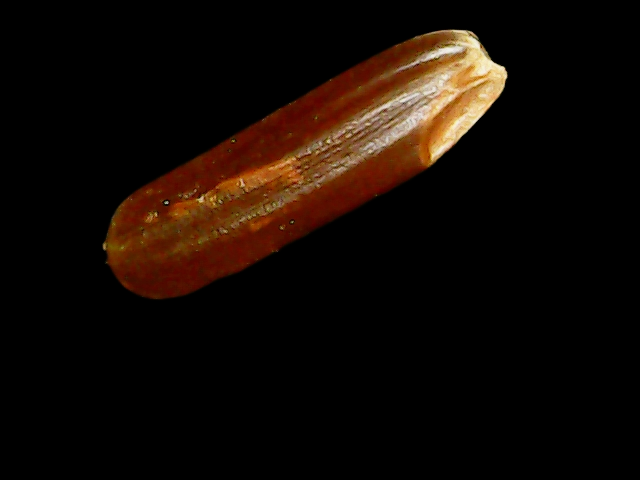
Rice variety: Binadhan20